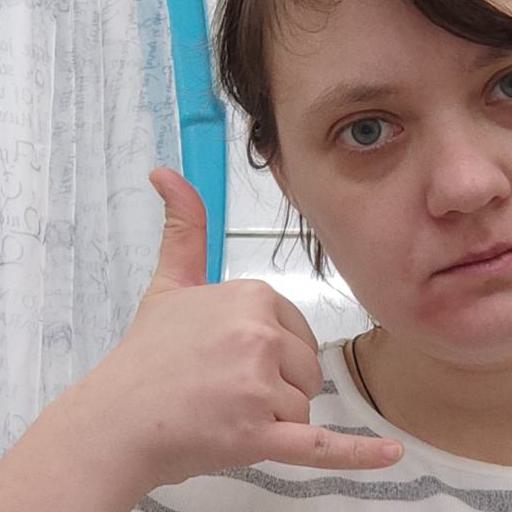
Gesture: call